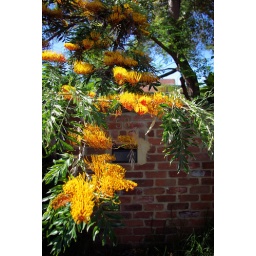
native tree in flower out the front